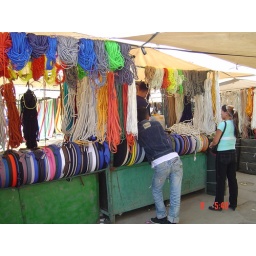
market stall selling some of the materials used in building a ger (traditional Mongolian home)